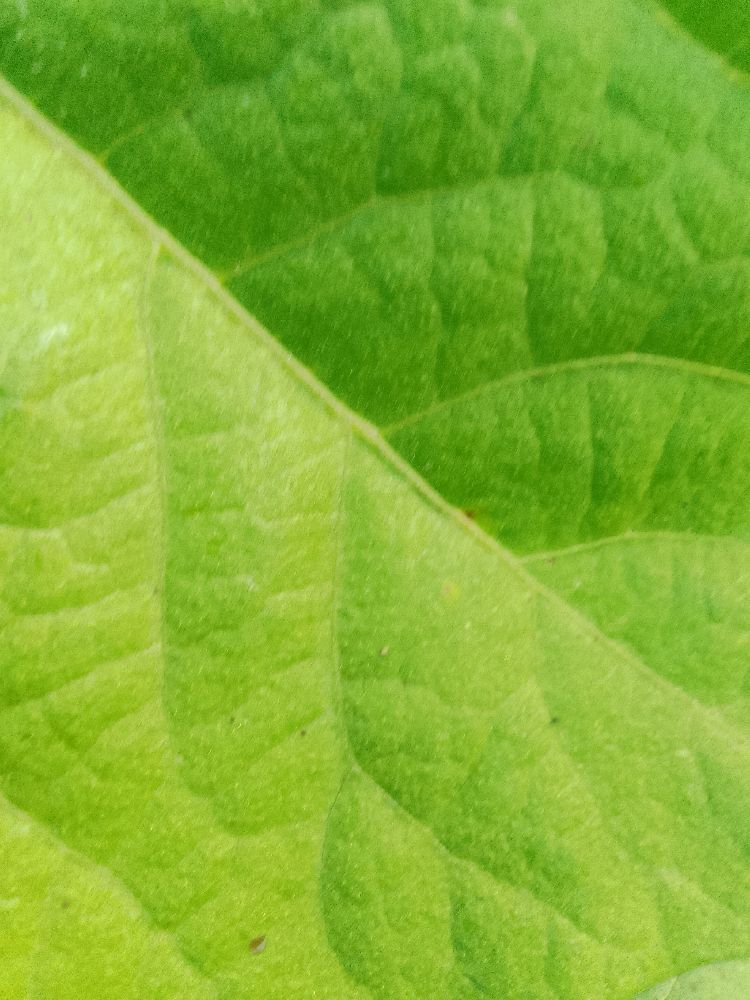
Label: healthy